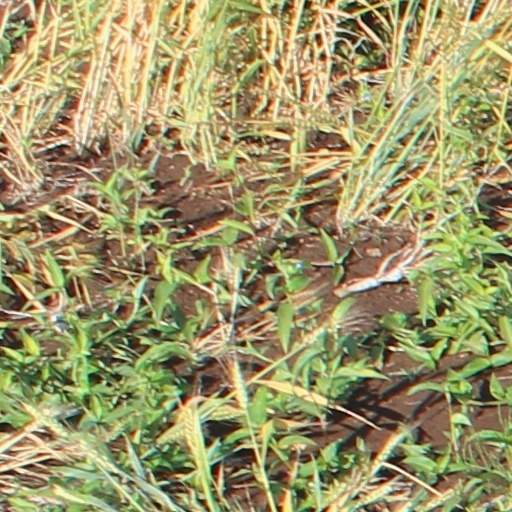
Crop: wheat